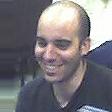
Age: 36